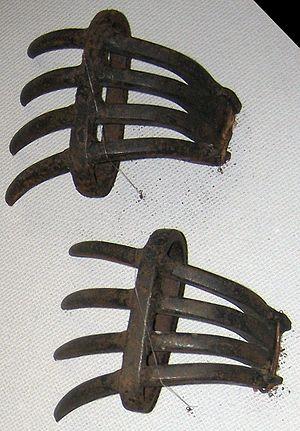
Ninja est un terme japonais moderne, servant à désigner une certaine catégorie d'espions ou mercenaires, actifs jusqu'à la période d'Edo, traditionnellement appelés shinobi.